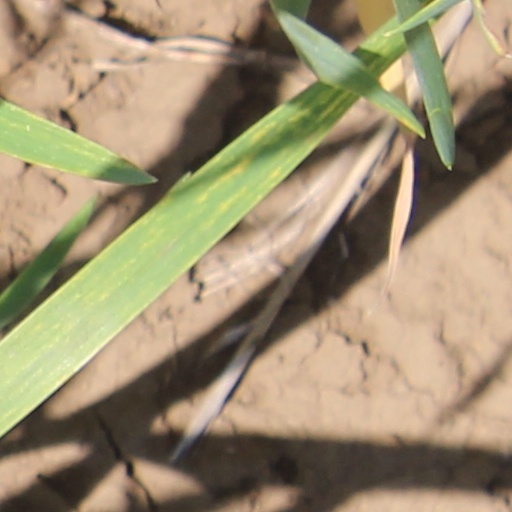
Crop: wheat